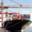
Label: ship